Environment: lab
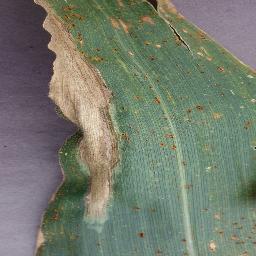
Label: northern_corn_leaf_blight